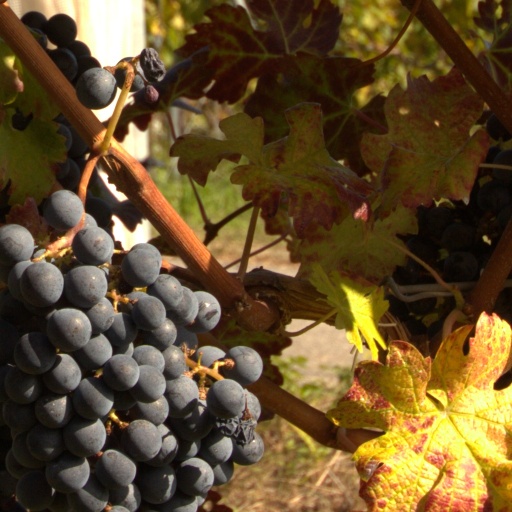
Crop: grape